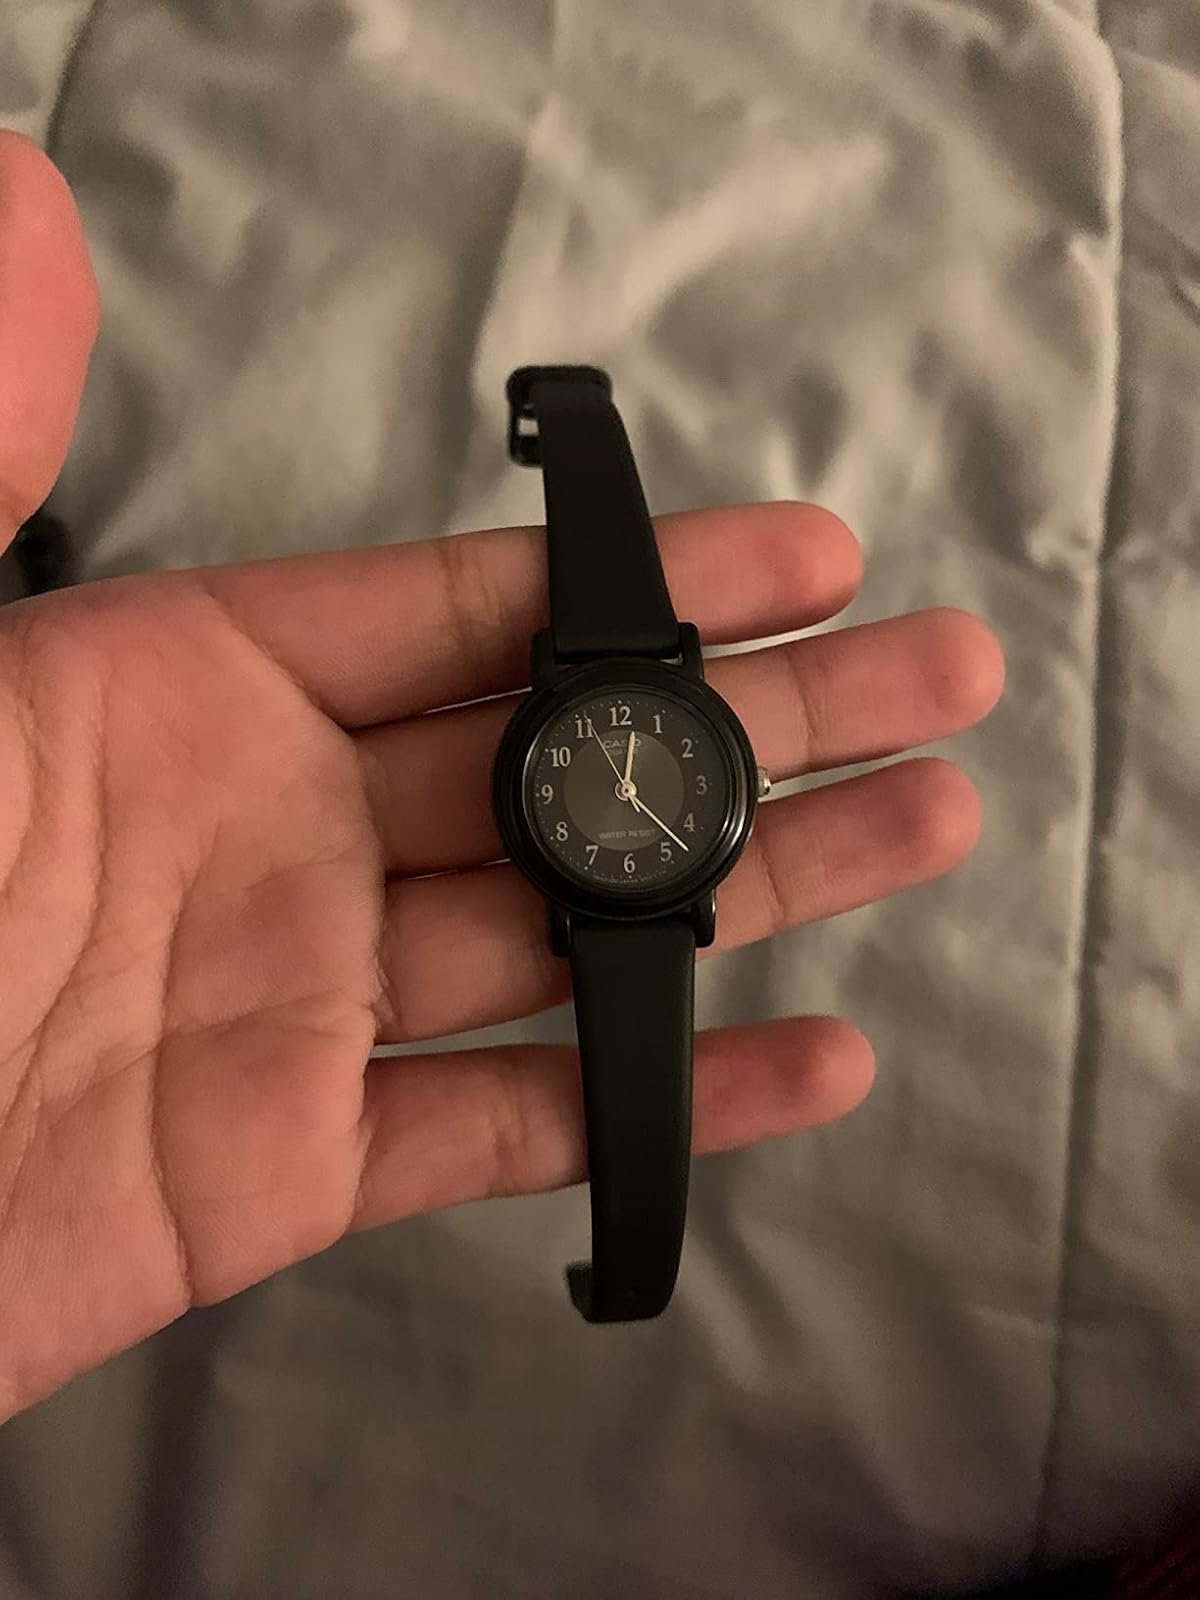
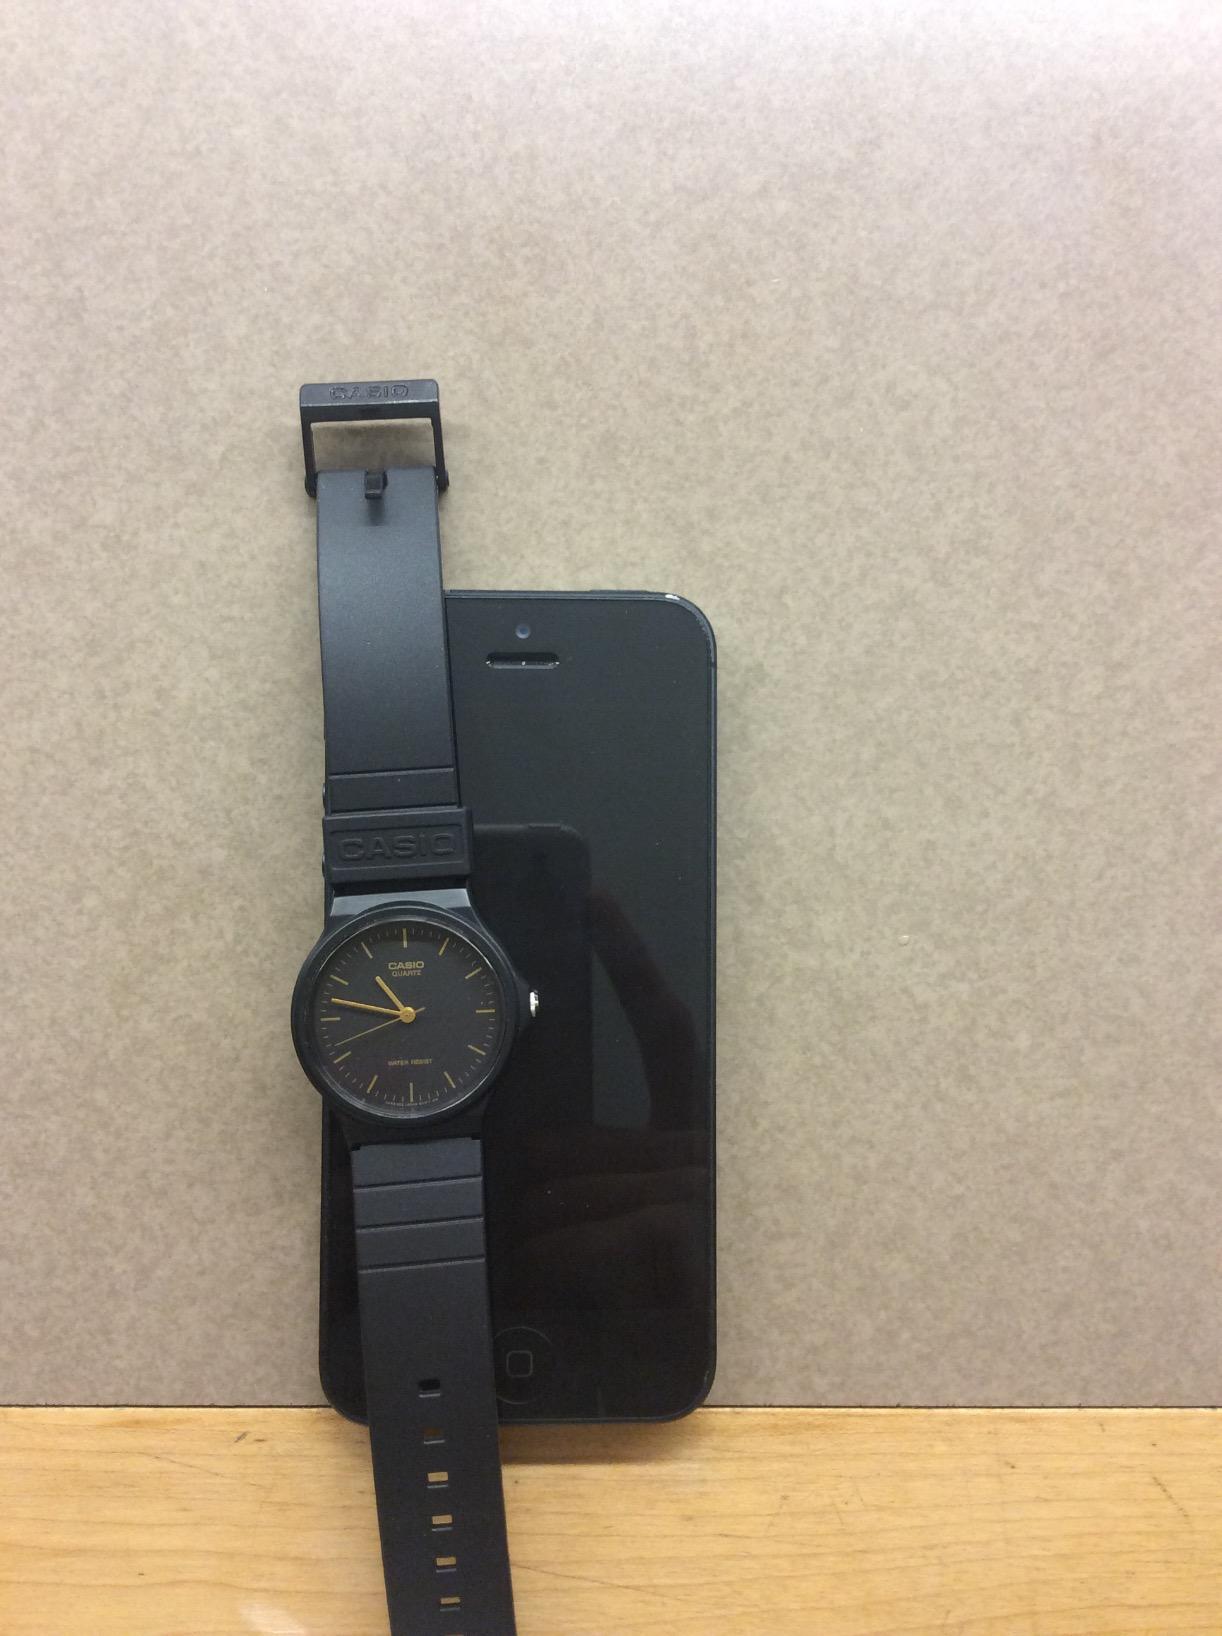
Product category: accessories_watch
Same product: no